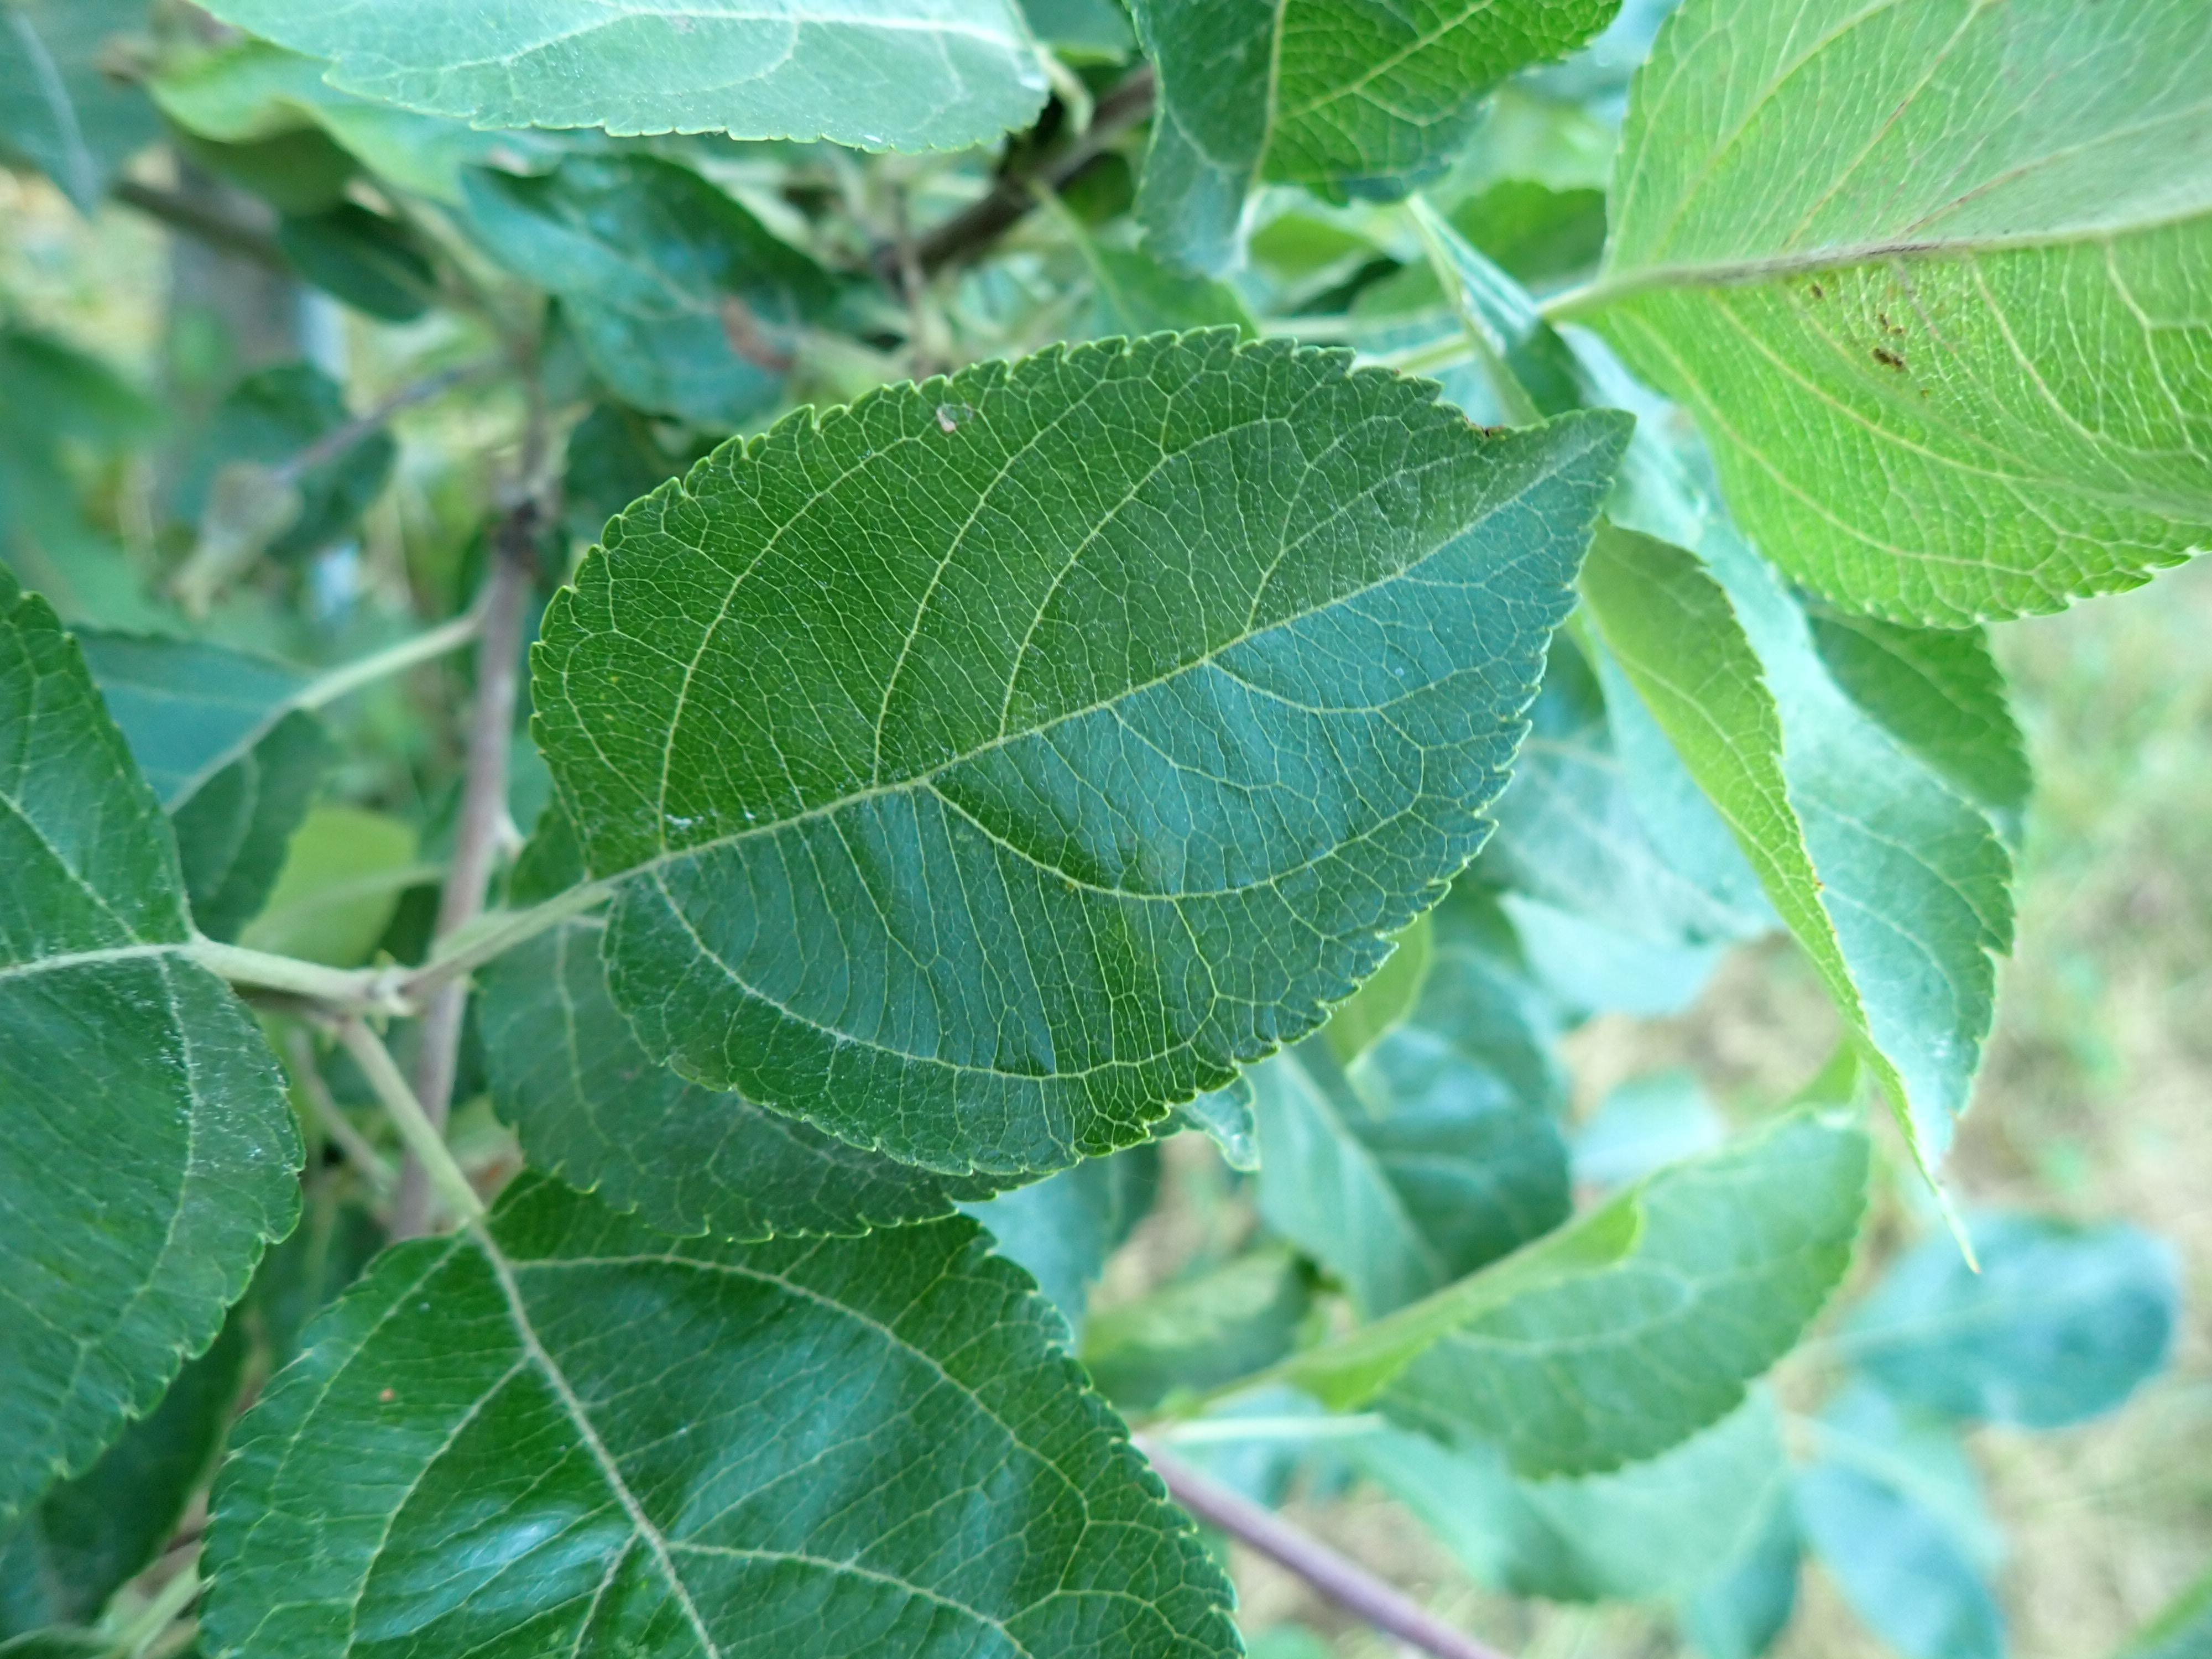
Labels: healthy